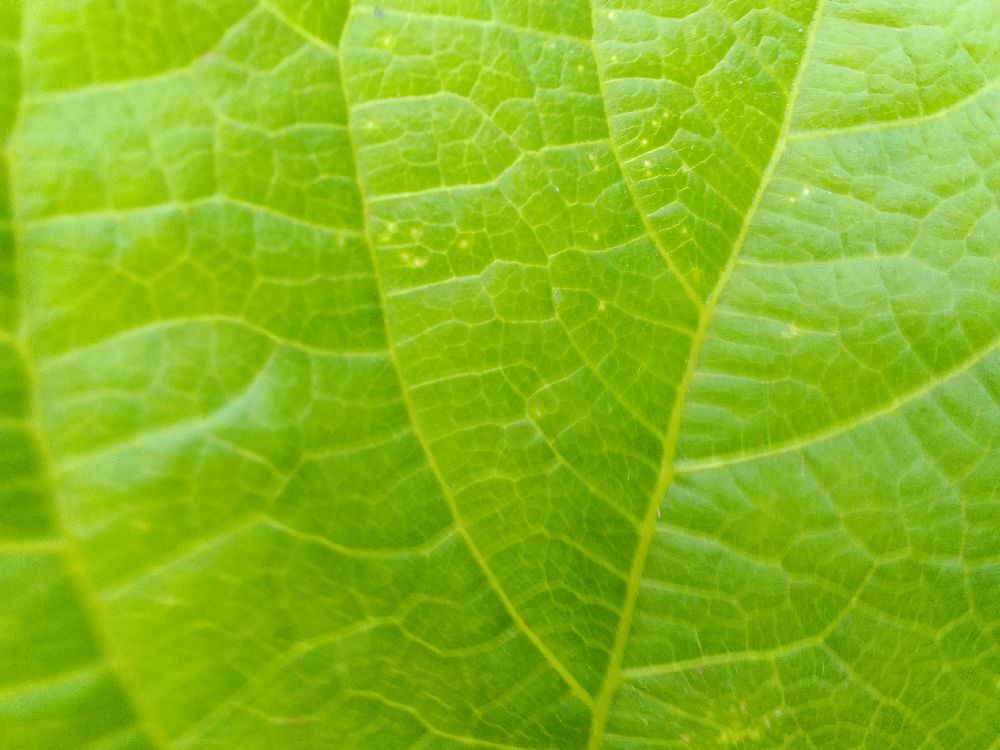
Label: healthy